Softball in the Australian Capital Territory

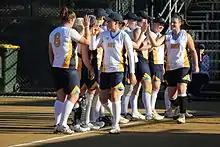
The ACT team getting introduced before a friendly against Japan in March 2012 in Canberra

The territory hosted the Mack Gilley Shield in Canberra in 1965. Between 1947 and 1968, the Territory did not win the Mack Gilley Shield. They finally broke their losing streak by winning in 1978, 1979 and 1980. They did not win again between 1981 and 1994. Women's open team members who represented the Australian Capital Territory at the 2011 Mack Gilley Shield include Brenda De Blaes. Women's open team members who represented the Australian Capital Territory at the 2012 Mack Gilley Shield include Brenda De Blaes.